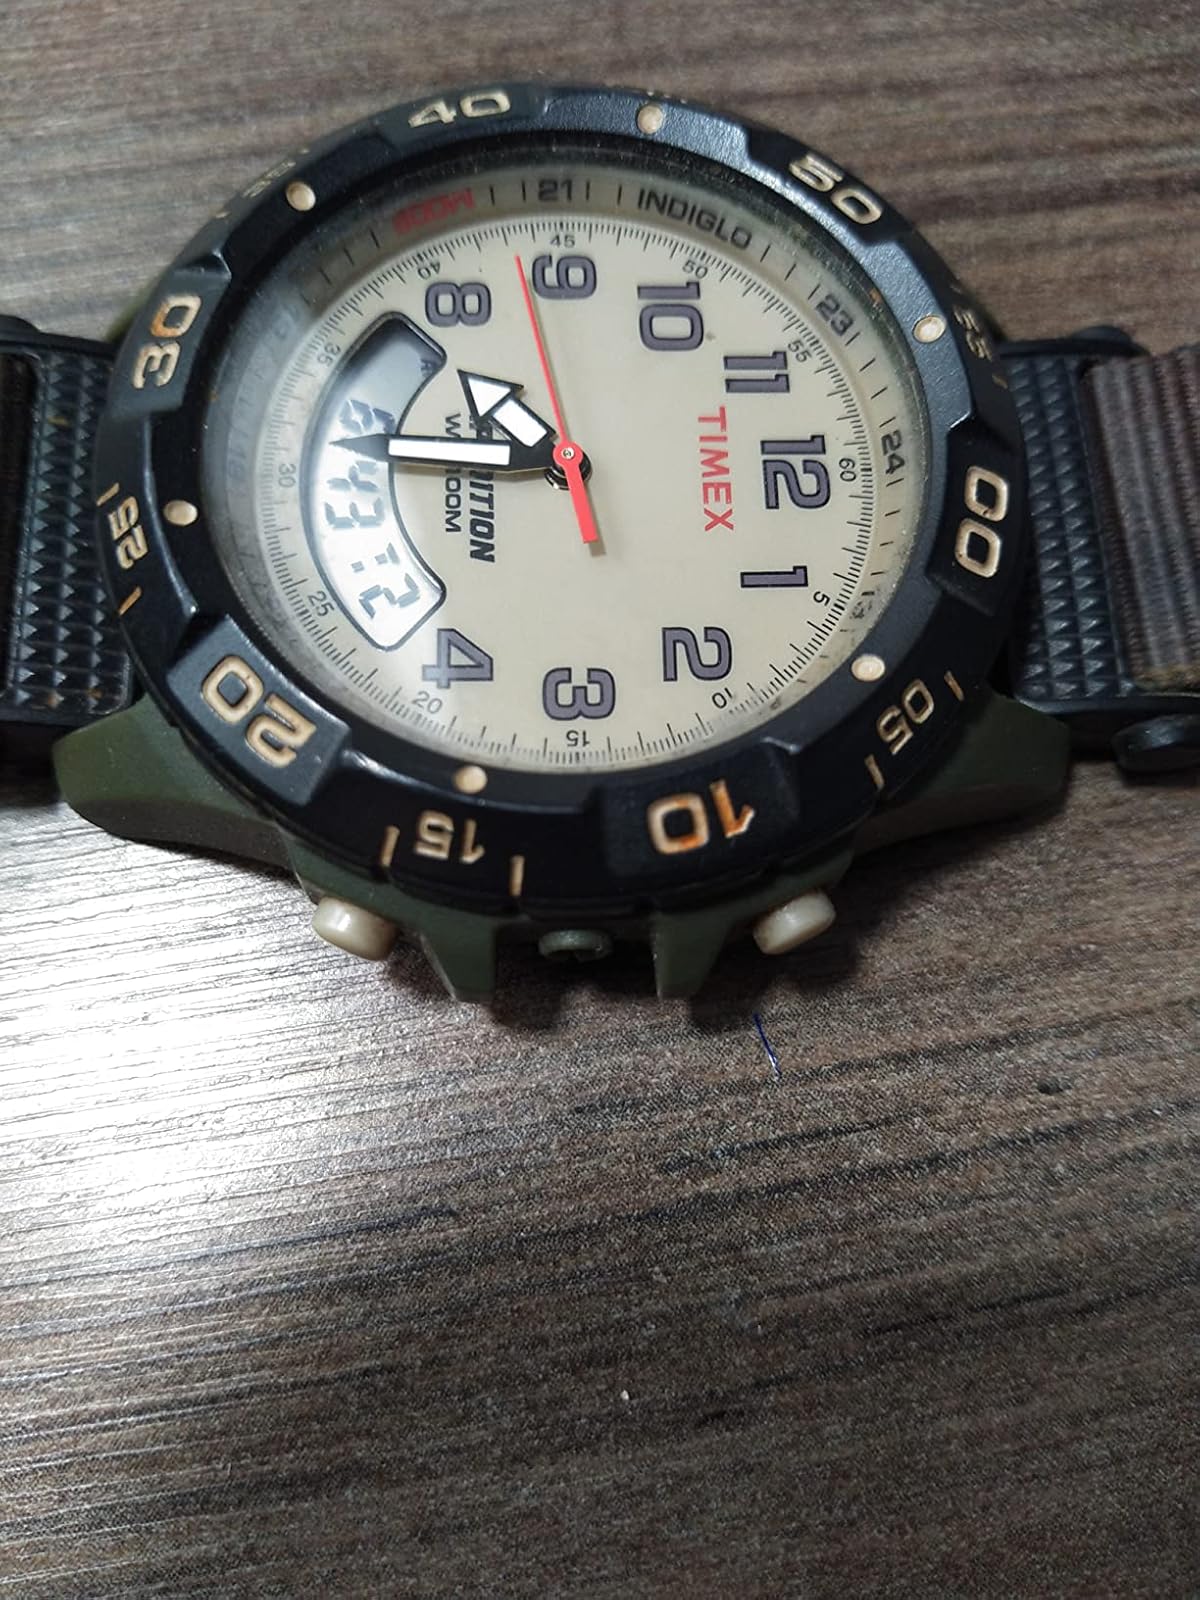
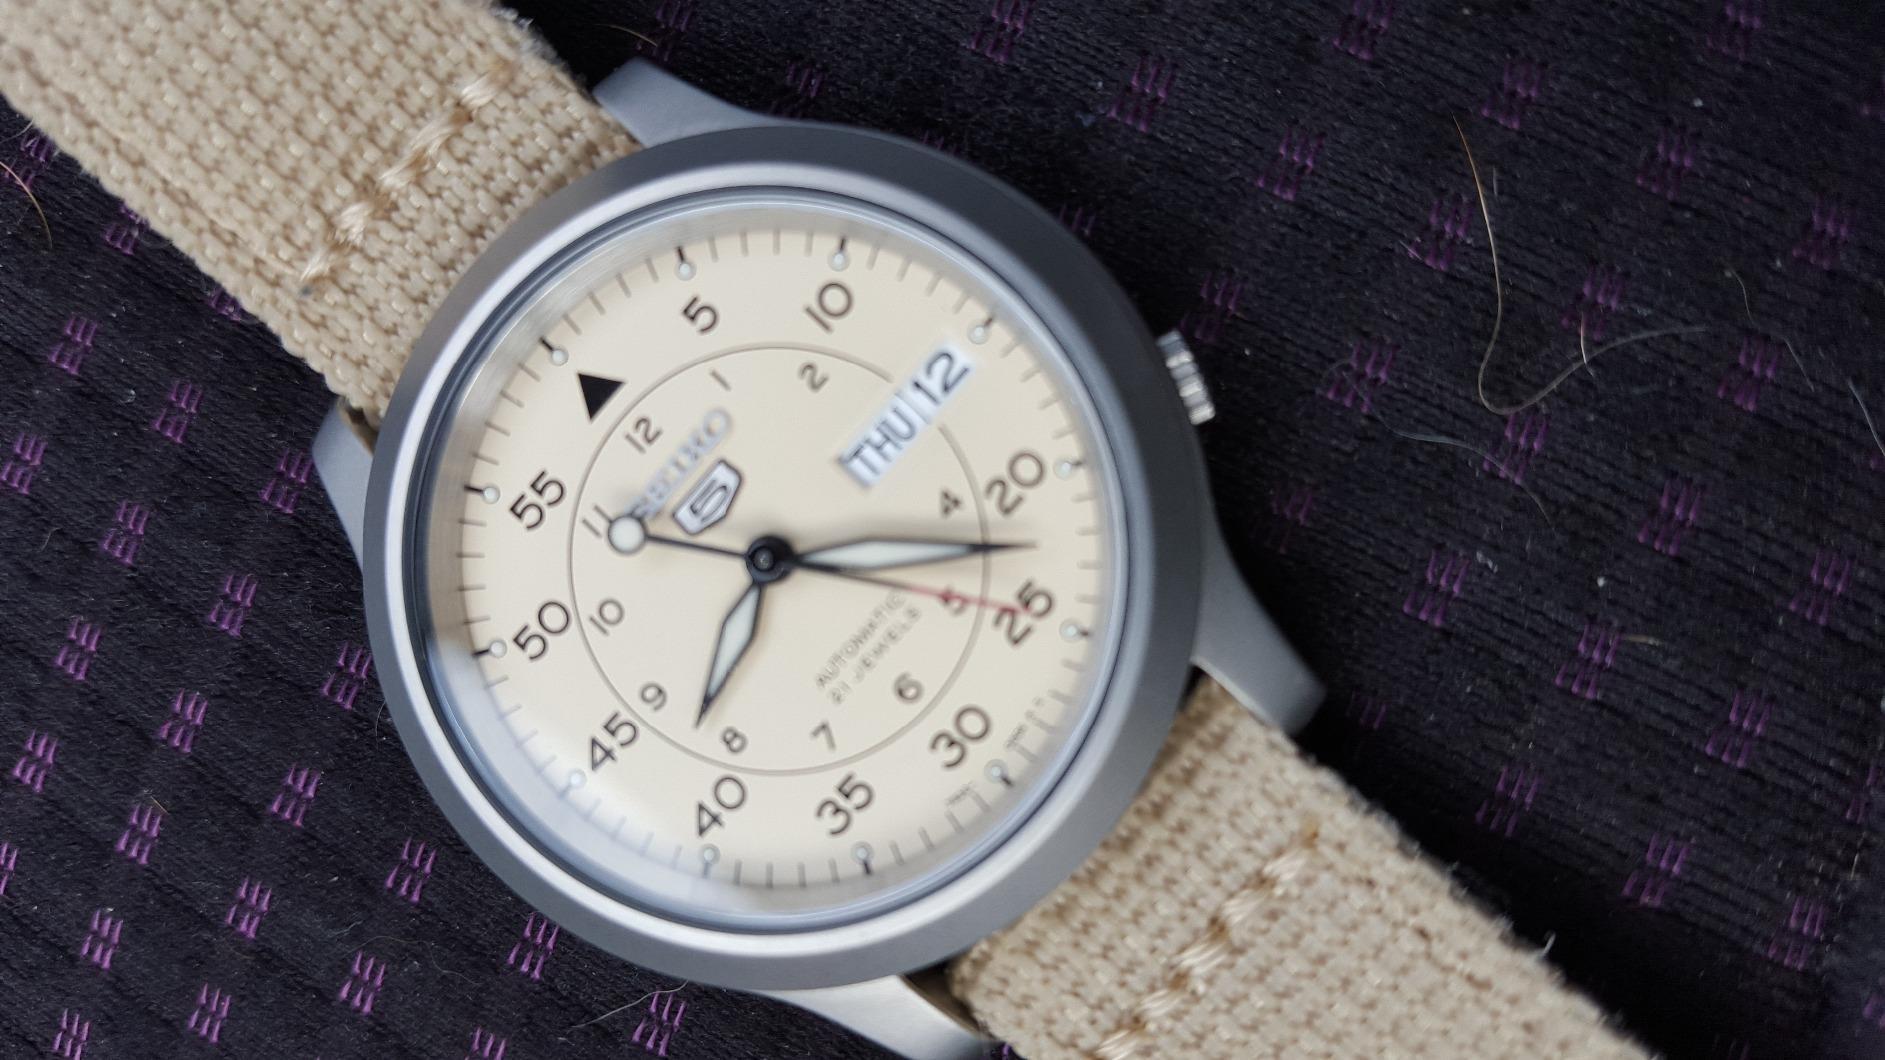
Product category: accessories_watch
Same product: no